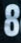
Number: 8